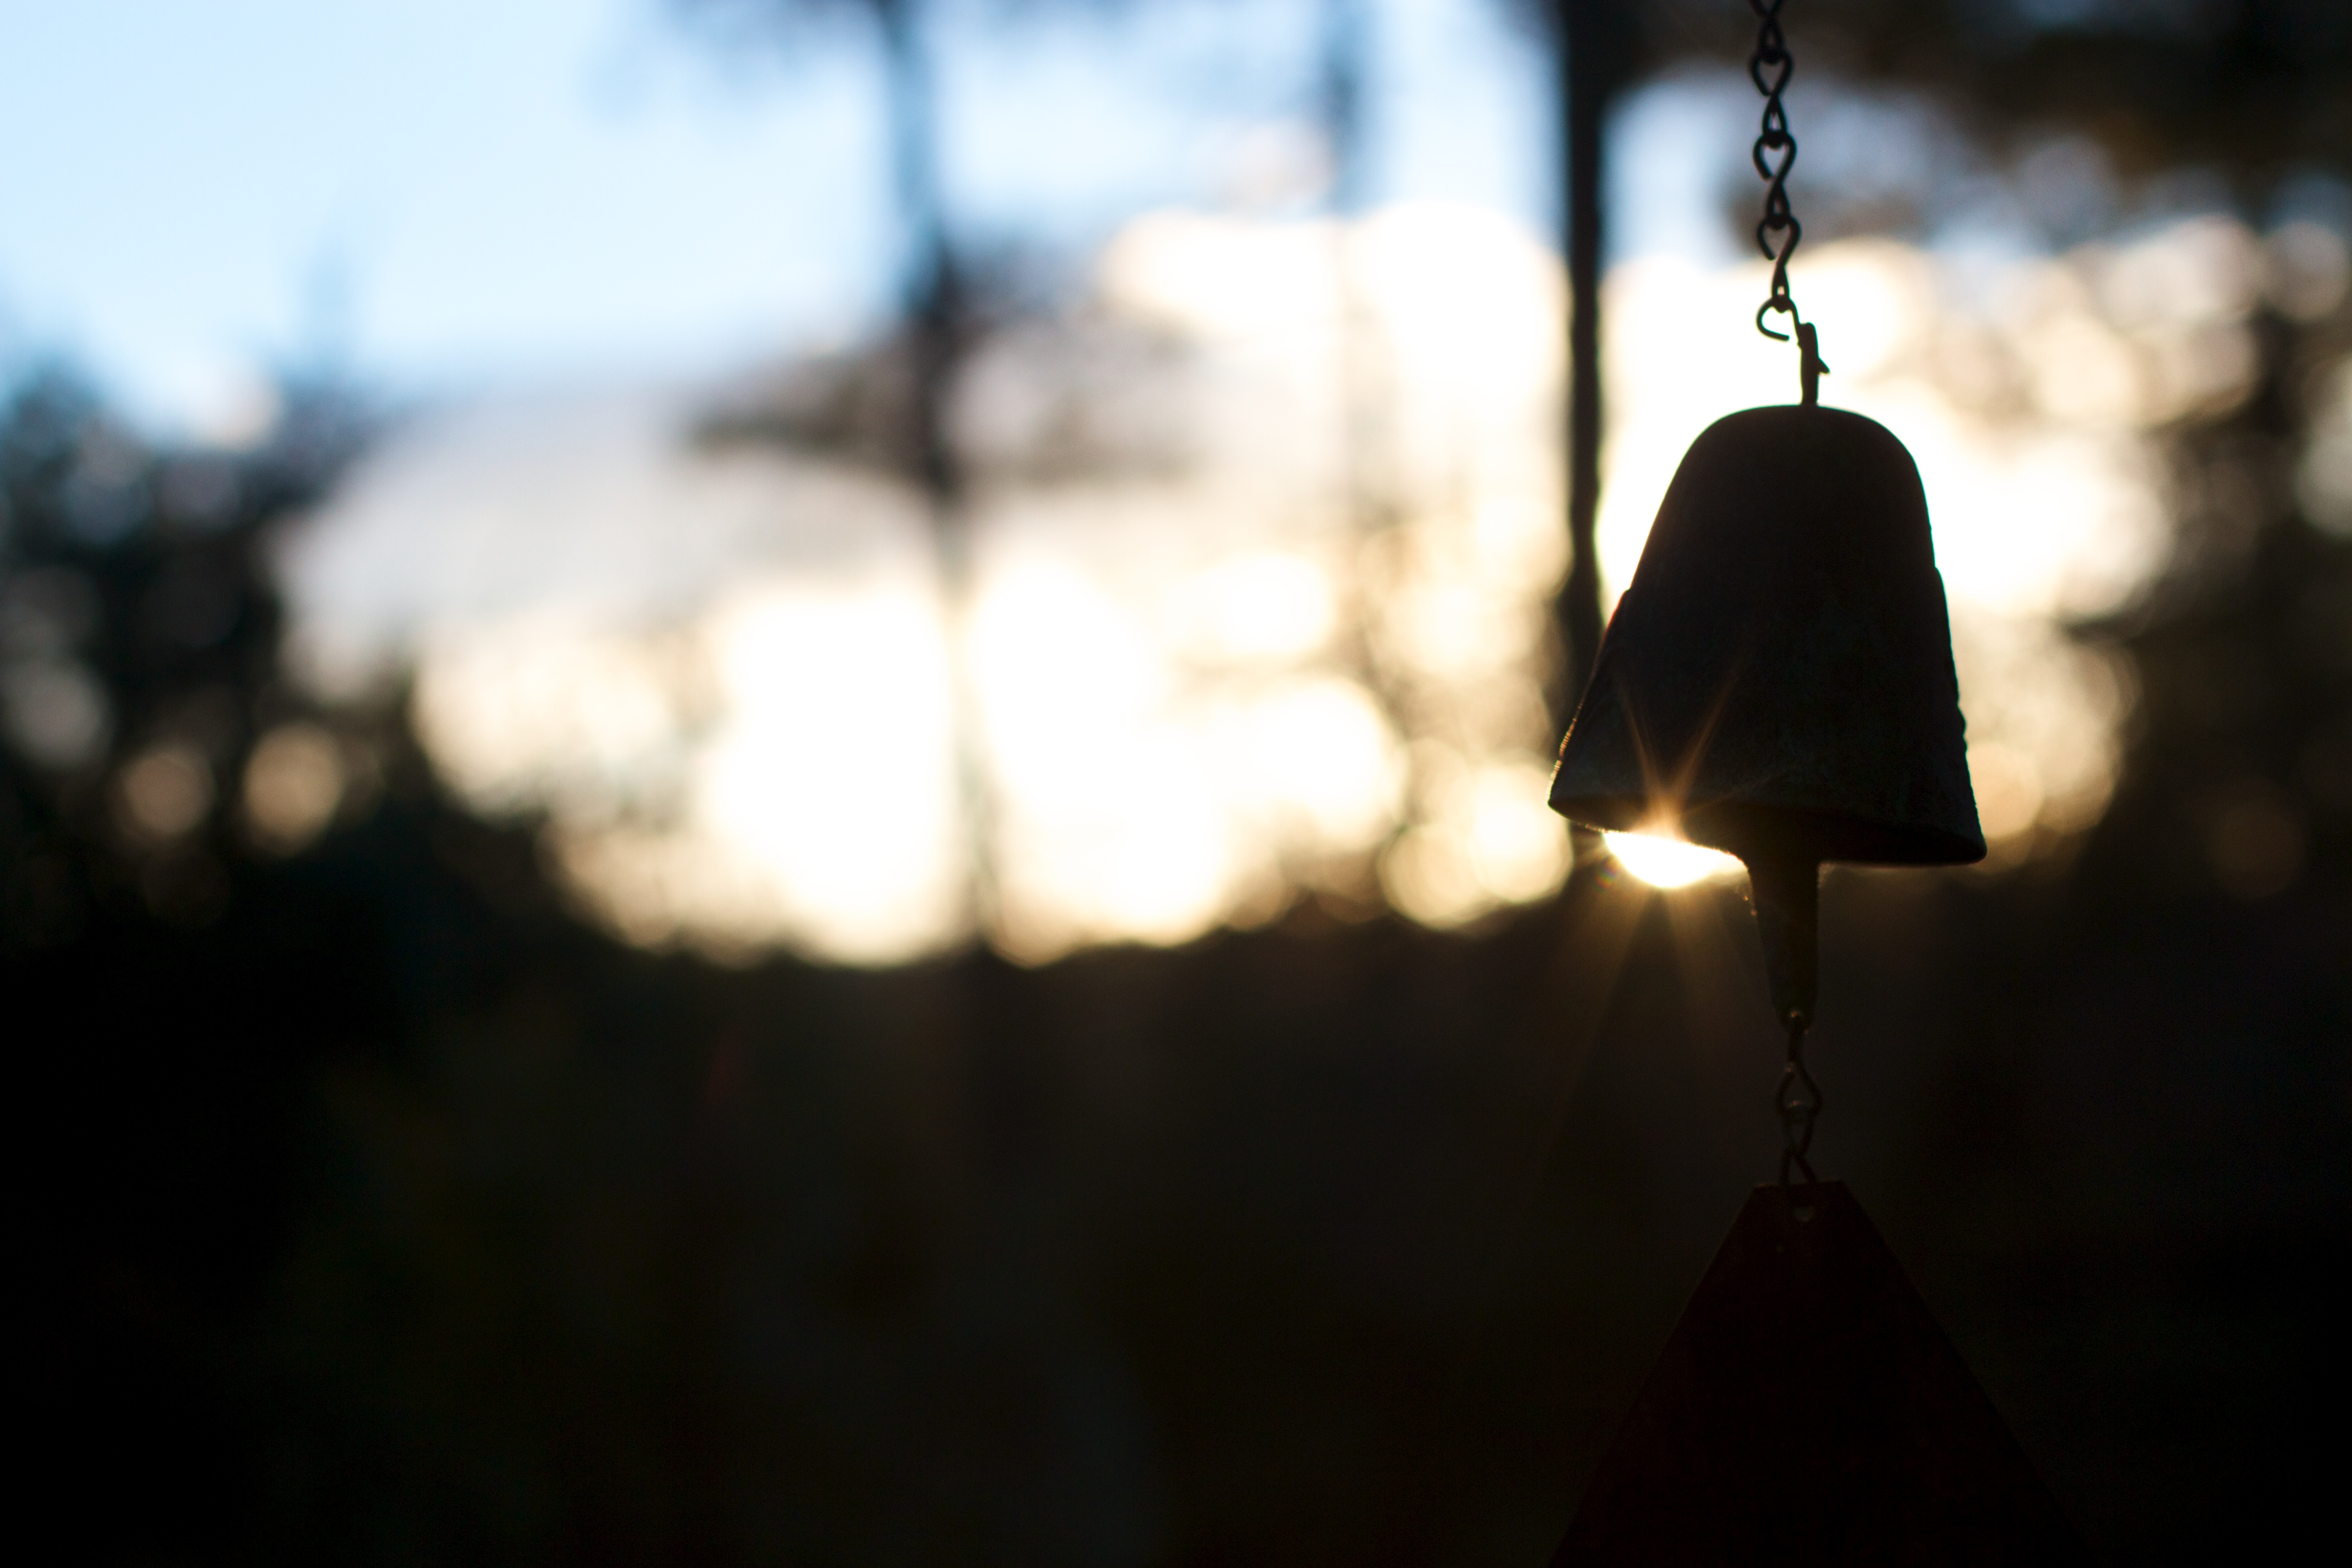
light, sunset, night, sunlight, bell, reflection, darkness, street light, lighting, light fixture